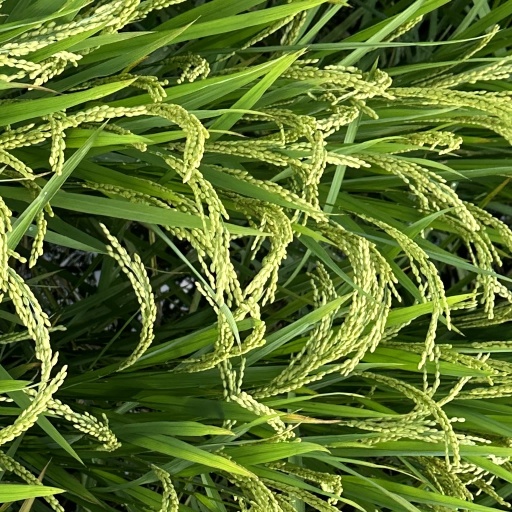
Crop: rice